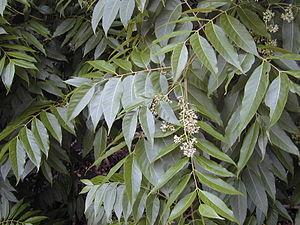
Toona ciliata, parfois appelé cèdre rouge d'Australie ou acajou indien, est un arbre à feuillage caduc de la famille des Meliaceae originaire d'Asie et d'Océanie. C'est une essence tropicale et subtropicale dont l'aire de distribution naturelle s'étend de l’Inde jusqu'à la côte Est de l'Australie en passant par les pays d'Asie du Sud-Est, le sud de le Chine, l'Indonésie, les Philippines et la Nouvelle-Guinée.
Toona est un genre de la famille des Meliaceae, proche du genre Cedrela, qui comprend cinq espèces d'arbres originaires de l'est de la Chine du sud de l'Inde, du sud-est de l'Asie et du nord de l'Australie.